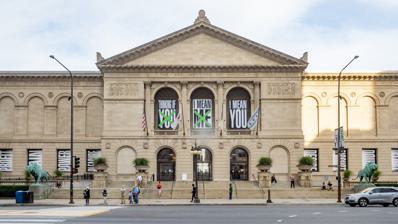
Building: Art Institute of Chicago
Country: United States of America
Year built: 1879
Art museum in Chicago, United States This article is about the art museum. For its art school, see School of the Art Institute of Chicago . Art Institute of Chicago The Art Institute of Chicago seen from Michigan Avenue Interactive fullscreen map Established 1879; in present location since 1893 Location 111 South Michigan Avenue Chicago , Illinois 60603, U.S. Coordinates 41°52′46″N 87°37′26″W / 41.87944°N 87.62389°W / 41.87944; -87.62389 Collection size 300,000 works Visitors 1,322,195 (2023) Director James Rondeau Public transit access CTA Bus routes : ( 6 and 28 line ) 'L' and Subway stations: Adams-Wabash : Brown Line Green Line Orange Line Pink Line Purple Line Express Monroe/State : Red Line Monroe/Dearborn : Blue Line Metra Train : Van Buren Street Station Website artic.edu The Art Institute of Chicago , founded in 1879, is one of the oldest and largest art museums in the United States. The museum is based in the Art Institute of Chicago Building in Chicago 's Grant Park . Its collection, stewarded by 11 curatorial departments, includes works such as Georges Seurat 's A Sunday on La Grande Jatte , Pablo Picasso 's The Old Guitarist , Edward Hopper 's Nighthawks , and Grant Wood 's American Gothic . Its permanent collection of nearly 300,000 works of art is augmented by more than 30 special exhibitions mounted yearly that illuminate aspects of the collection and present curatorial and scientific research. As a research institution, the Art Institute also has a conservation and conservation science department, five conservation laboratories, and Ryerson and Burnham Libraries , one of the nation's largest art history and architecture libraries. The museum's building was constructed for the 1893 World's Columbian Exposition and, due to the growth of the collection, several additions have occurred since. The Modern Wing, designed by Renzo Piano , is the most recent expansion, and when it opened in 2009 it increased the museum's footprint to nearly one million square feet. This made it the second largest art museum in the United States, after the Metropolitan Museum of Art in New York City. The Art Institute is associated with the School of the Art Institute of Chicago , a leading art school, making it one of the few remaining unified arts institutions in the United States. History 19th century What is believed to be the oldest image of the Art Institute taken in 1890, and published in the Detroit Catalogue J. in 1901. An 1893 sketch of the new Art Institute of Chicago showing most of today's Grant Park still submerged under Lake Michigan with the railroad tracks running along the shoreline behind the museum In 1866, a group of 35 artists founded the Chicago Academy of Design in a studio on Dearborn Street, with the intent to run a free school with its own art gallery. The organization was modeled after European art academies, such as the Royal Academy , with Academicians and Associate Academicians. The academy's charter was granted in March 1867. Classes started in 1868, meeting every day at a cost of $10 per month. The academy's success enabled it to build a new home for the school, a five-story stone building on 66 West Adams Street, which opened on November 22, 1870. When the Great Chicago Fire destroyed the building in 1871, the academy was thrown into debt. Attempts to continue despite the loss by using rented facilities failed. By 1878, the academy was $10,000 in debt. Members tried to rescue the ailing institution by making deals with local businessmen, before some finally abandoned it in 1879 to found a new organization, named the Chicago Academy of Fine Arts . When the Chicago Academy of Design went bankrupt the same year, the new Chicago Academy of Fine Arts bought its assets at auction. In 1882, the Chicago Academy of Fine Arts changed its name to the current Art Institute of Chicago and elected as its first president the banker and philanthropist Charles L. Hutchinson , who "is arguably the single most important individual to have shaped the direction and fortunes of the Art Institute of Chicago". Hutchinson was a director of many prominent Chicago organizations, including the University of Chicago , and would transform the Art Institute into a world-class museum during his presidency, which he held until his death in 1924. Also in 1882, the organization purchased a lot on the southwest corner of Michigan Avenue and Van Buren Street for $45,000. The existing commercial building on that property was used for the organization's headquarters, and a new addition was constructed behind it to provide gallery space and to house the school's facilities. By January 1885 the trustees recognized the need to provide additional space for the organization's growing collection, and to this end purchased the vacant lot directly south on Michigan Avenue. The commercial building was demolished, and the noted architect John Wellborn Root was hired by Hutchinson to design a building that would create an "impressive presence" on Michigan Avenue, and these facilities opened to great fanfare in 1887. With the announcement of the World's Columbian Exposition to be held in 1892–93, the Art Institute pressed for a building on the lakefront to be constructed for the fair, but to be used by the institute afterwards. The city agreed, and the building was completed in time for the second year of the fair. Construction costs were met by selling the Michigan/Van Buren property. On October 31, 1893, the institute moved into the new building. For the opening reception on December 8, 1893, Theodore Thomas and the Chicago Symphony Orchestra performed. 20th century From the early 1900s to the 1960s the school offered with the Logan Family (members of the board) the Logan Medal of the Arts , an award which became one of the most distinguished awards presented to artists in the U.S. Between 1959 and 1970, the institute was a key site in the battle to gain art and documentary photography a place in galleries, under curator Hugh Edwards and his assistants. As director of the museum starting in the early 1980s, James N. Wood conducted a major expansion of its collection and oversaw a major renovation and expansion project for its facilities. As "one of the most respected museum leaders in the country", as described by The New York Times , Wood created major exhibitions of works by Paul Gauguin , Claude Monet , and Vincent van Gogh that set records for attendance at the museum. He retired from the museum in 2004. 21st century The institute began construction of "The Modern Wing", an addition situated on the southwest corner of Columbus and Monroe in the early 21st century. The project, designed by Pritzker Prize –winning architect Renzo Piano , was completed and officially opened to the public on May 16, 2009. The 264,000-square-foot (24,500 m 2 ) building addition made the Art Institute the second-largest art museum in the United States. The building houses the museum's world-renowned collections of 20th and 21st century art, specifically modern European painting and sculpture, contemporary art, architecture and design, and photography. In its inaugural survey in 2014, travel review website and forum, Tripadvisor , reviewed millions of travelers' surveys and named the Art Institute the world's best museum. The museum received perhaps the largest gift of art in its history in 2015. Collectors Stefan Edlis and Gael Neeson donated a "collection [that] is among the world's greatest groups of postwar Pop art ever assembled". The donation includes works by Andy Warhol , Jasper Johns , Cy Twombly , Jeff Koons , Charles Ray , Richard Prince , Cindy Sherman , Roy Lichtenstein and Gerhard Richter . The museum agreed to keep the donated work on display for at least 50 years. In June 2018, the museum received a $50 million donation, the largest single announced unrestricted monetary donation in its history. A $75 million donation in 2024 is to go toward a new gallery. Collection Further information: List of painters in the Art Institute of Chicago The collection of the Art Institute of Chicago encompasses more than 5,000 years of human expression from cultures around the world and contains more than 300,000 works of art in 11 curatorial departments, ranging from early Japanese prints to the art of the Byzantine Empire to contemporary American art. It is principally known for one of the United States' finest collection of paintings produced in Western culture. African Art and Indian Art of the Americas The Art Institute's African Art and Indian Art of the Americas collections are on display across two galleries in the south end of the Michigan Avenue building. The African collection includes more than 400 works that span the continent, highlighting ceramics, garments, masks, and jewelry. The Amerindian collection includes Native North American art and Mesoamerican and Andean works. From pottery to textiles, the collection brings together a wide array of objects that seek to illustrate the thematic and aesthetic focuses of art spanning the Americas. American art Mary Cassatt 's The Child's Bath , 1891–92 Edward Hopper 's Nighthawks , 1942 The Art Institute's American Art collection contains some of the best-known works in the American canon, including Edward Hopper 's Nighthawks , Grant Wood 's American Gothic , and Mary Cassatt 's The Child's Bath . The collection ranges from colonial silver to modern and contemporary paintings. The museum purchased Nighthawks in 1942 for $3,000; its acquisition "launched" the painting into "immense popular recognition". Considered an "icon of American culture", Nighthawks is perhaps Hopper's most famous painting, and one of the most recognizable images in American art . Also well known, American Gothic has been in the museum's collection since 1930 and was only loaned outside of North America for the first time in 2016. Wood's painting depicts what has been called "the most famous couple in the world", a dour, rural-American, father and daughter. It was entered into a contest at the Art Institute in 1930, and although not a favorite of some, it won a medal and was acquired by the museum. Ancient and Byzantine The Art Institute's ancient collection spans nearly 4,000 years of art and history, showcasing Greek, Etruscan, Roman, and Egyptian sculpture, mosaics, pottery, jewelry, glass, and bronze and a robust and well-maintained collection of ancient coins. There are around 5,000 works in the collection, offering a comprehensive survey of the ancient and medieval Mediterranean world, beginning with the third millennium B.C. and extending to the Byzantine Empire . The collection also holds the mummy and mummy case of Paankhenamun. Architecture and Design The Department of Architecture and Design holds more than 140,000 works, from models to drawings from the 1870s to the present day. The collection covers landscape architecture , structural engineering , and industrial design , including the works of Frank Lloyd Wright , Ludwig Mies van der Rohe , and Le Corbusier . Asian art The Art Institute's Asian collection spans nearly 5,000 years, including significant works and objects from China, Korea, Japan, India, Southeast Asia, and the Near and Middle East. There are 35,000 objects in the collection, showcasing bronzes, ceramics, jades, textiles, screens, woodcuts, and sculptures. One gallery in particular attempts to mimic the quiet and meditative way in which Japanese screens are traditionally viewed. European Decorative Arts Boulle work from the 18th century The Art Institute's collection of European decorative arts includes some 25,000 objects of furniture, ceramics, metalwork, glass, enamel, and ivory from 1100 AD to the present day. The department contains the 1,544 objects in the Arthur Rubloff Paperweight Collection and the 68 Thorne Miniature Rooms –a collection of miniaturized interiors of a 1:12 scale showcasing American, European, and Asian architectural and furniture styles from the Middle Ages to the 1930s (when the rooms were constructed). Both the paperweights and the Thorne Rooms are located on the ground floor of the museum. European painting and sculptures Georges Seurat 's A Sunday Afternoon on the Island of La Grande Jatte , 1884–1886 The museum is most famous for its collections of Impressionist and Post-Impressionist paintings, widely regarded as one of the finest collections outside of France. Highlights include more than 30 paintings by Claude Monet , including six of his Haystacks and a number of Water Lilies . Also in the collection are important works by Pierre-Auguste Renoir such as Two Sisters (On the Terrace) , and Gustave Caillebotte 's Paris Street; Rainy Day . Post-Impressionist works include Paul Cézanne 's The Basket of Apples , and Madame Cézanne in a Yellow Chair. At the Moulin Rouge by Henri de Toulouse-Lautrec is another highlight. The pointillist masterpiece, which also inspired a musical and was featured in Ferris Bueller's Day Off , Georges Seurat's Sunday Afternoon on La Grande Jatte—1884 , is prominently displayed. Additionally, Henri Matisse 's Bathers by a River , is an important example of his work. Highlights of non-French paintings of the Impressionist and Post-Impressionist collection include Vincent van Gogh 's Bedroom in Arles and Self-portrait , 1887. In the mid-1930s, the Art Institute received a gift of over one hundred works of art from Annie Swan Coburn ("Mr. and Mrs. Lewis Larned Coburn Memorial Collection"). The "Coburn Renoirs" became the core of the Art Institute's Impressionist painting collection. The collection also includes the Medieval and Renaissance Art, Arms, and Armor holdings, including the George F. Harding Collection of arms and armor, and three centuries of Old Masters works. Modern and Contemporary Art Picasso 's The Old Guitarist , 1903 The museum's collection of modern and contemporary art was significantly augmented when collectors Stefan Edlis and Gael Neeson gifted 40 plus master works to the department in 2015. Pablo Picasso 's Old Guitarist , Henri Matisse 's Bathers by a River , Constantin Brâncuși 's Golden Bird , and René Magritte 's Time Transfixed are highlights of the modern galleries, located on the third floor of the Modern Wing. The contemporary installation, located on the second floor, contains works by Andy Warhol , Cindy Sherman , Cy Twombly , Jackson Pollock , Jasper Johns , and other significant modern and contemporary artists. Photography The Art Institute did not officially establish a photography collection until 1949, when Georgia O'Keeffe donated a significant portion of the Alfred Stieglitz collection to the museum. Since then, the museum's collection has grown to approximately 20,000 works spanning the history of the artform from its inception in 1839 to the present. Prints and Drawings The print and drawings collection began with a donation by Elizabeth S. Stickney of 460 works in 1887, and was organized into its own department of the museum in 1911. Their holdings have subsequently grown to 11,500 drawings and 60,000 prints, ranging from 15th-century works to contemporary. The collection contains a strong group of the works of Albrecht Dürer , Rembrandt van Rijn , Francisco Goya , and James McNeill Whistler . Because works on paper are sensitive to light and degrade quickly, the works are on display infrequently in order to keep them in good condition for as long as possible. Textiles The Department of Textiles has more than 13,000 textiles and 66,000 sample swatches in total, covering an array of cultures from 300 BC to the present. From English needlework to Japanese garments to American quilts, the collection presents a diverse group of objects, including contemporary works and fiber art . Architecture Main article: Art Institute of Chicago Building The Art Institute of Chicago, 1893 The Michigan Avenue facade in 2011 A 1907 postcard of the Art Institute The current building complex at 111 South Michigan Avenue is the third address for the Art Institute. Situated in Grant Park , it was designed in the Beaux-Arts style by Shepley, Rutan and Coolidge of Boston to host national and international meetings held in conjunction with the 1893 World's Columbian Exposition , as the World's Congress Auxiliary Building, with the intent that the Art Institute occupy the space after the close of the fair. The Art Institute's entrance on Michigan Avenue is guarded by two bronze lion statues created by Edward Kemeys . The lions were unveiled on May 10, 1894, each weighing more than two tons. The sculptor gave them unofficial names: the south lion is "stands in an attitude of defiance", and the north lion is "on the prowl". When a Chicago sports team plays in the championships of their respective league (i.e. the Super Bowl or Stanley Cup Finals, not the entire playoffs), the lions are frequently dressed in that team's uniform. Evergreen wreaths are placed around their necks during the Christmas season. The east entrance of the museum is marked by the stone arch entrance to the old Chicago Stock Exchange . Designed by Louis Sullivan in 1894, the Exchange was demolished in 1972, but salvaged portions of the original trading room were brought to the Art Institute and reconstructed. The Art Institute building has the unusual property of straddling open-air railroad tracks. Two stories of gallery space connect the east and west buildings while the Metra Electric and South Shore lines operate below. The lower level of gallery space was formerly the windowless Gunsaulus hall, but is now home to the Alsdorf Galleries showcasing Indian, Southeast Asian and Himalayan Art. During renovation, windows facing north toward Millennium Park were added. The gallery space was designed by Renzo Piano in conjunction with his design of the Modern Wing and features the same window screening used there to protect the art from direct sunlight. The upper level formerly held the modern European galleries, but was renovated in 2008 and now features the Impressionist and Post-Impressionist galleries. In September 2024, the museum announced a gift of $75 million for a new gallery building or wing named for benefactors Aaron I. Fleischman and Lin Lougheed. The gallery is intended to increase space for 19th century, modern, and contemporary art. The design and placement of the new gallery or gallery building are yet to be decided. Libraries The Burnham Library , founded in 1912 Located on the ground floor of the museum is the Ryerson & Burnham Libraries . The Libraries' collections cover all periods of art, but is most known for its extensive collection of 18th to 20th century architecture. It serves the museum staff, college and university students, and is also open to the general public. The Friends of the Libraries, a support group for the Libraries, offers events and special tours for its members. Modern Wing Art Institute of Chicago Modern Wing On May 16, 2009, the Art Institute opened the Modern Wing, the largest expansion in the museum's history. The 264,000-square-foot (24,500 m 2 ) addition, designed by Renzo Piano , makes the Art Institute the second-largest museum in the US. The architect of record in the City of Chicago for this building was Interactive Design. The Modern Wing is home to the museum's collection of early 20th-century European art, including Pablo Picasso 's The Old Guitarist , Henri Matisse 's Bathers by a River , and René Magritte 's Time Transfixed . The Lindy and Edwin Bergman Collection of Surrealist art includes the largest public display of Joseph Cornell 's works (37 boxes and collages). The Wing also houses contemporary art from after 1960; new photography, video media, architecture and design galleries including original renderings by Frank Lloyd Wright , Ludwig Mies van der Rohe and Bruce Goff ; temporary exhibition space; shops and classrooms; and a cafe. In addition, the Nichols Bridgeway connects a sculpture garden on the roof of the new wing with the adjacent Millennium Park to the north and a courtyard designed by Gustafson Guthrie Nichol. In 2009, the Modern Wing won at the Chicago Innovation Awards. Selections from the permanent collection Other notable works are in the collection but the following examples are ones in the public domain and for which pictures are available. In 2018, as it redesigned its website, the Art Institute released images of 52,438 of its public domain works, under the Creative Commons Zero (CC0) licence. Paintings Martorell , Saint George and the Dragon , c. 1434/35 El Greco , Saint Martin and the Beggar , c. 1597–1600 Rembrandt , Old Man with a Gold Chain , c. 1631 Antoine Watteau , Fête champêtre (Pastoral Gathering) , 1718–1721 John Singleton Copley , "Mrs. Daniel Hubbard (Mary Greene), 1764 Eugène Delacroix , The Combat of the Giaour and Hassan , 1826 John Simpson , The Captive Slave , 1827 Édouard Manet , Seascape Calm Weather , 1864–1865 Édouard Manet , Jesus Mocked by the Soldiers , 1864–1865 Édouard Manet , The Philosopher, (Beggar with Oysters) , 1864–1867 Dante Gabriel Rossetti , Beata Beatrix , c. 1871–1872 Gustave Caillebotte , Paris Street; Rainy Day , 1876–1877 Claude Monet , Arrival of the Normandy Train, Gare Saint-Lazare , 1877 Pierre-Auguste Renoir , By the Water , 1880 Pierre-Auguste Renoir , Two Sisters (On the Terrace) , 1881 Jules Breton , The Song of the Lark , 1884 Paul Cézanne , The Bay of Marseilles, view from L'Estaque , 1885 Edgar Degas , The Millinery Shop , 1885 Georges-Pierre Seurat , Sunday Afternoon on the Island of La Grande Jatte 1884–1886 Vincent van Gogh , Self-portrait , 1887 Vincent van Gogh , Bedroom in Arles , 1888 Claude Monet , Wheatstacks (End of Summer) , 1890–1891 Paul Cézanne , The Basket of Apples , c.1890s Henri de Toulouse-Lautrec , At the Moulin Rouge , 1892 Paul Gauguin , Why are you angry? (No te aha oe Riri) , 1896 Winslow Homer , After the Hurricane , 1899 Odilon Redon , Sita , 1903 Pablo Picasso, 1904, Woman with a Helmet of Hair , gouache on tan wood pulp board Edgar Degas , Woman at Her Toilette , c. 1900–1905 Claude Monet , Water Lilies , 1906 Pablo Picasso , 1909, Head of a Woman (Tête de femme) Juan Gris , Portrait of Picasso , 1912 Jean Metzinger , 1913, La Femme à l'Éventail (Woman with a Fan) Wassily Kandinsky , 1912, Landscape With Two Poplars Kazimir Malevich , Painterly Realism of a Football Player—Color Masses in the 4th Dimension , 1915 Amedeo Modigliani , Jacques and Berthe Lipchitz , 1916 Grant Wood , American Gothic , 1930 Sculptures A Han dynasty (206 BC – 220 AD), tomb sculpture of a pixiu (or chimera ) creature Aphrodite of Knidos , 2nd Century Roman, inspired by Praxiteles Saraswati playing an alapini vina , Bangladesh, Pala period 10th–12th century AD Aztec , Coronation Stone of Motecuhzoma II ( Stone of the Five Suns ) 1503 Auguste Rodin , Adam (1881) cast in bronze 1924 Edward Kemeys , Lions , 1893 Richard Hunt , Hero Construction , 1958 Alexander Calder , Flying Dragon , 1975 More highlights from the collection Ancient Greek Amphora depicts Herakles killing the Nemean Lion , with Iolaus and Nemea on the left and Athena and Hermes on the right. 550–525 BC. Illuminated Manuscript page from a Book of Hours , c. 1440/45 Pieces from the porcelain collection in the Art Institute of Chicago The Great Wave off Kanagawa (Under the Wave off Kanagawa) Japanese woodblock print by Hokusai, c. 1830 (this is one of three held by the museum) Sideboard and Wine Cabinet, 1859, designed by William Burges One of the Thorne Miniature Rooms, ´Salon Louis XVI´ c. 1930s Silver Salver, Made by Edward Winslow , c. 1715 ]] Governance Attendance During 2009, attendance was around 2 million—up 33 percent from 2008—in addition to a total of approximately 100,000 museum memberships. Despite a 25 percent boost in museum admission fees, the Modern Wing was a major catalyst for a rise in visitor traffic. In 2022, the museum welcomed 1.04 million visitors, an increase of 20 percent from 2021, but still well below 2018 attendance (before the COVID-19 pandemic). It was ranked tenth among the most-visited museums in the United States , and was the sixth most-visited U.S. art museum. Finances Art Institute of Chicago on Michigan Avenue As of 2011, the Art Institute continues to rebuild its $783 million endowment since the recession . In June 2008, its endowment was $827 million. As of 2012, the museum is rated A1 by Moody's , its fifth-highest grade, in part reflecting the museum's pension and retirement liabilities; Standard & Poor's rates the museum A+, fifth-best. In October 2012, the Art Institute sold about $100 million of taxable and tax-exempt bonds partly to shore-up unfunded pension obligations. The $294 million extension in 2009 was the culmination of a $385 million fundraising campaign—roughly $300 million for design and construction and $85 million for the endowment. Around $370 million were raised primarily from private patrons in Chicago. In 2011, the Art Institute received a $10 million gift from the Jaharis Family Foundation to renovate and expand galleries devoted to Greek, Roman and Byzantine art, and to support acquisitions and special exhibitions of that art. In 2016 the Art Institute received a $35 million gift from Dorothy Braude Edinburg, a longtime supporter. Acquisitions and deaccessioning In 1990, the Art Institute of Chicago sold 11 works at auction, including paintings by Claude Monet , Pablo Picasso , Amedeo Modigliani , Maurice Utrillo and Edgar Degas , to raise the $12 million purchase price of a bronze sculpture, Golden Bird , by Constantin Brâncuși . At the time, the sculpture was owned by the Arts Club of Chicago , which was selling it to buy a new gallery for its other works. In 2005, the museum sold two paintings by Marc Chagall and Auguste Renoir at Sotheby's . In 2011, it auctioned two Picassos ( Sur l'impériale traversant la Seine (1901) and Verre et pipe (1919)), Henri Matisse 's Femme au fauteuil (1919), and Georges Braque 's Nature morte à la guitare (rideaux rouge) (1938) at Christie's in London. Directors William M.R. French (1885–1914) Newton Carpenter (1914–1916) George Eggers (1918–1921) Robert Harshe (1921–1938) Daniel Catton Rich (1938–1958) Allen McNab (1956–1965) Charles Cunningham (1965–1972) E. Laurence Chalmers (1972–1986) James N. Wood (1980–2004) James Cuno (2004–2011) Douglas Druick (2011–2016) James Rondeau (2016–present) Controversy Management of investments dispute In 2002, the Art Institute of Chicago filed suit alleging fraud by a small Dallas firm called Integral Investment Management, along with related parties. The museum, which put $43 million of its endowment into funds run by the defendants, claimed that it faced losses of up to 90% on the investments after they soured. Construction disputes In 2010, the year after the opening of its massive Modern Wing, the Art Institute of Chicago sued the engineering firm Ove Arup for $10 million over what it said were flaws in the concrete floors and air-circulation systems. The suit was settled out of court . Docent program diversity dispute In 2021, the Art Institute ended its unpaid volunteer docents program to move to a paid model. The Chicago Tribune editorial page criticized the Institute's letter announcing the change and the move to a new model, arguing that "[o]nce you cut through the blather, the letter basically said the museum had looked critically at its corps of docents, a group dominated by mostly (but not entirely) white, retired women with some time to spare, and found them wanting as a demographic." The Chair of the Institute's Board of Trustees, Robert M. Levy, responded in a Tribune op-ed supporting the change, and described the Tribune 's editorial as having "numerous inaccuracies and mischaracterizations", noted that the docent program had already been largely on pause for the past 15 months due to the COVID pandemic , and argued that the decision was not about anyone's identity, it was in keeping with changing modern museum practices around the world. Following a volunteerism surge in the late 1940s, the program had been created in 1961 to revitalize and expand "programming for children." Among other matters, since 2014 the program had been trying to attract a more diverse socioeconomic perspective set of art-tour guides, given the unpaid time commitment needed. Looted art In 1996, heirs to Jewish art collectors Louise and Friedrich Gutmann , who died in Nazi concentration camps, sued museum trustee Daniel Searle for the return of the Edgar Degas painting, Landscape with Smokestacks . After years of litigation a settlement was concluded which involved the acquisition of the painting by the Art Institute. A collection of approximately 500 objects from Nepal , India and elsewhere in Asia that was donated to the Art Institute by trustee Marilynn Alsdorf in 1989 was later found to contain several objects that were looted; nine objects have been returned by the museum to Nepal over the years, while some additional items are still being contested. In 2023, the Manhattan District Attorney 's Office moved to seize Egon Schiele paintings from several museums on the grounds that they had been looted by the Nazis from Fritz Grünbaum , who was killed in the Holocaust . The paintings included, Russian War Prisoner, a watercolor in the Art Institute. The Art Institute continues to hold the work, as it is contesting the seizure in court. According to its investigation, it acquired the watercolor drawing in 1966 from an American art dealer through a proper provenance from Grünbaum's legal heir, and it also argues that the claim is time-barred because Grünbaum's heirs were aware. In February 2024, the Manhattan District Attorney filed a motion accusing the Art Institute of "blatantly ignoring evidence of an elaborate fraud undertaken to conceal that the artwork had been looted". According to The New York Times , the court filing provided detailed evidence that provenance documents provided by the Swiss art dealer Eberhard Kornfeld contained forged signatures or were altered long after he came into possession of the paintings and sold them to other art dealers in the mid-1950s. Court hearings on the matter are expected in 2024. In popular culture Director John Hughes included a sequence in the Art Institute in his 1986 film Ferris Bueller's Day Off , which is set in Chicago. During it, the characters are shown viewing A Sunday Afternoon on the Island of La Grande Jatte . Hughes had first visited the institute as a "refuge" while in high school. Hughes' commentary on the sequence was used as a reference point by journalist Hadley Freeman in a discussion of the Republican presidential primary candidates in 2011. The paintings used in the 1970 Parker Brothers board game Masterpiece are works held in the Art Institute's collection. See also Portals : Chicago Art American Academy of Art Bessie Bennett , early 20th century Curator of Decorative Art Forest Idyll List of largest art museums List of most-visited museums in the United States List of museums and cultural institutions in Chicago Alme Meyvis Visual arts of Chicago Lions (Kemeys) References